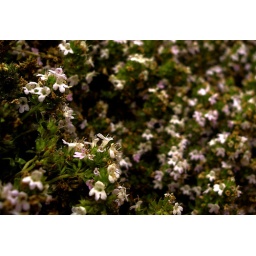
flowers in the alpine green house at kew gardens